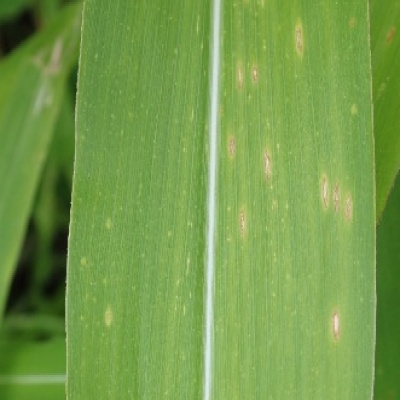
Label: Corn_(Maize)___Leaf_Spot